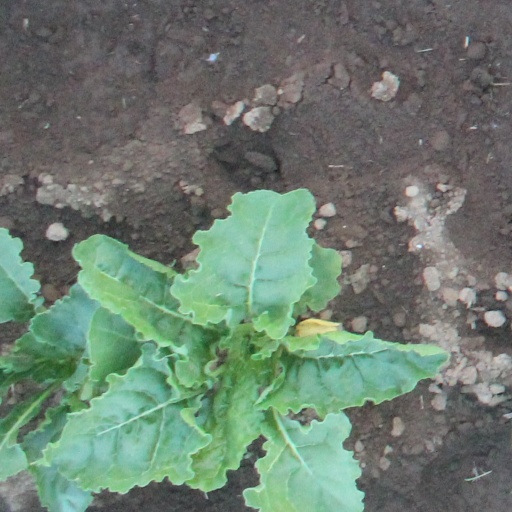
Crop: sugar beet